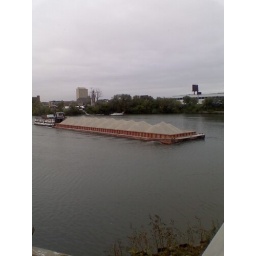
kitty litter box for the big cat in the sky